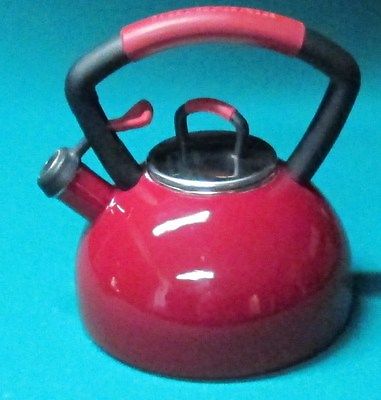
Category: kettle